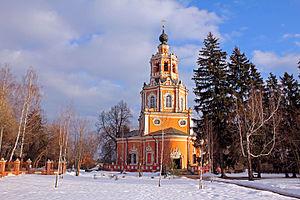
L'église du Sauveur à Oubory ou église de l'Image de la Sainte Face est une église orthodoxe de l'éparchie de Moscou située dans le village d'Oubory, dans le district moscovite d'Odintsovski. Elle est inscrite sur la liste de l'héritage national russe protégé sous le numéro 5010340000.